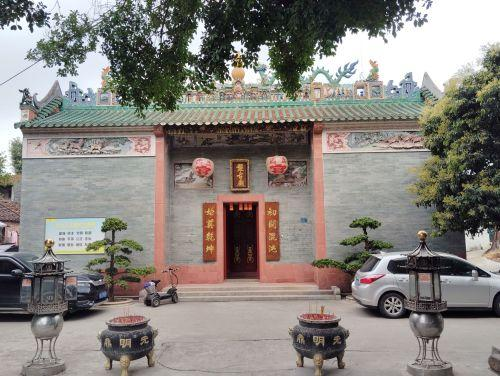
地标名称：盘古庙